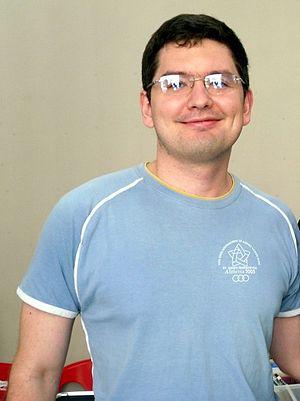
Aleksandr Moiseenko est un joueur d'échecs ukrainien, grand maître international depuis 2000. Au 1ᵉʳ juin 2013, il est le 31ᵉ joueur mondial avec un classement Elo de 2 711 points. Il a remporté le championnat d'Europe d'échecs individuel en 2013.